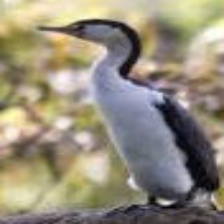
Species: AUCKLAND SHAQ
Scientific name: LEUCOCARBO COLENSOI